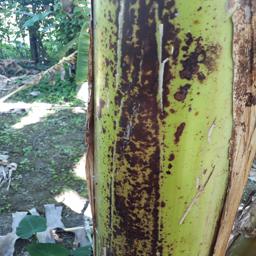
Label: PSEUDOSTEM WEEVIL